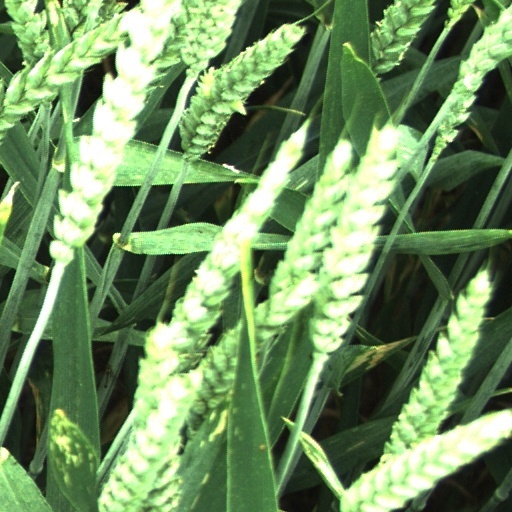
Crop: wheat